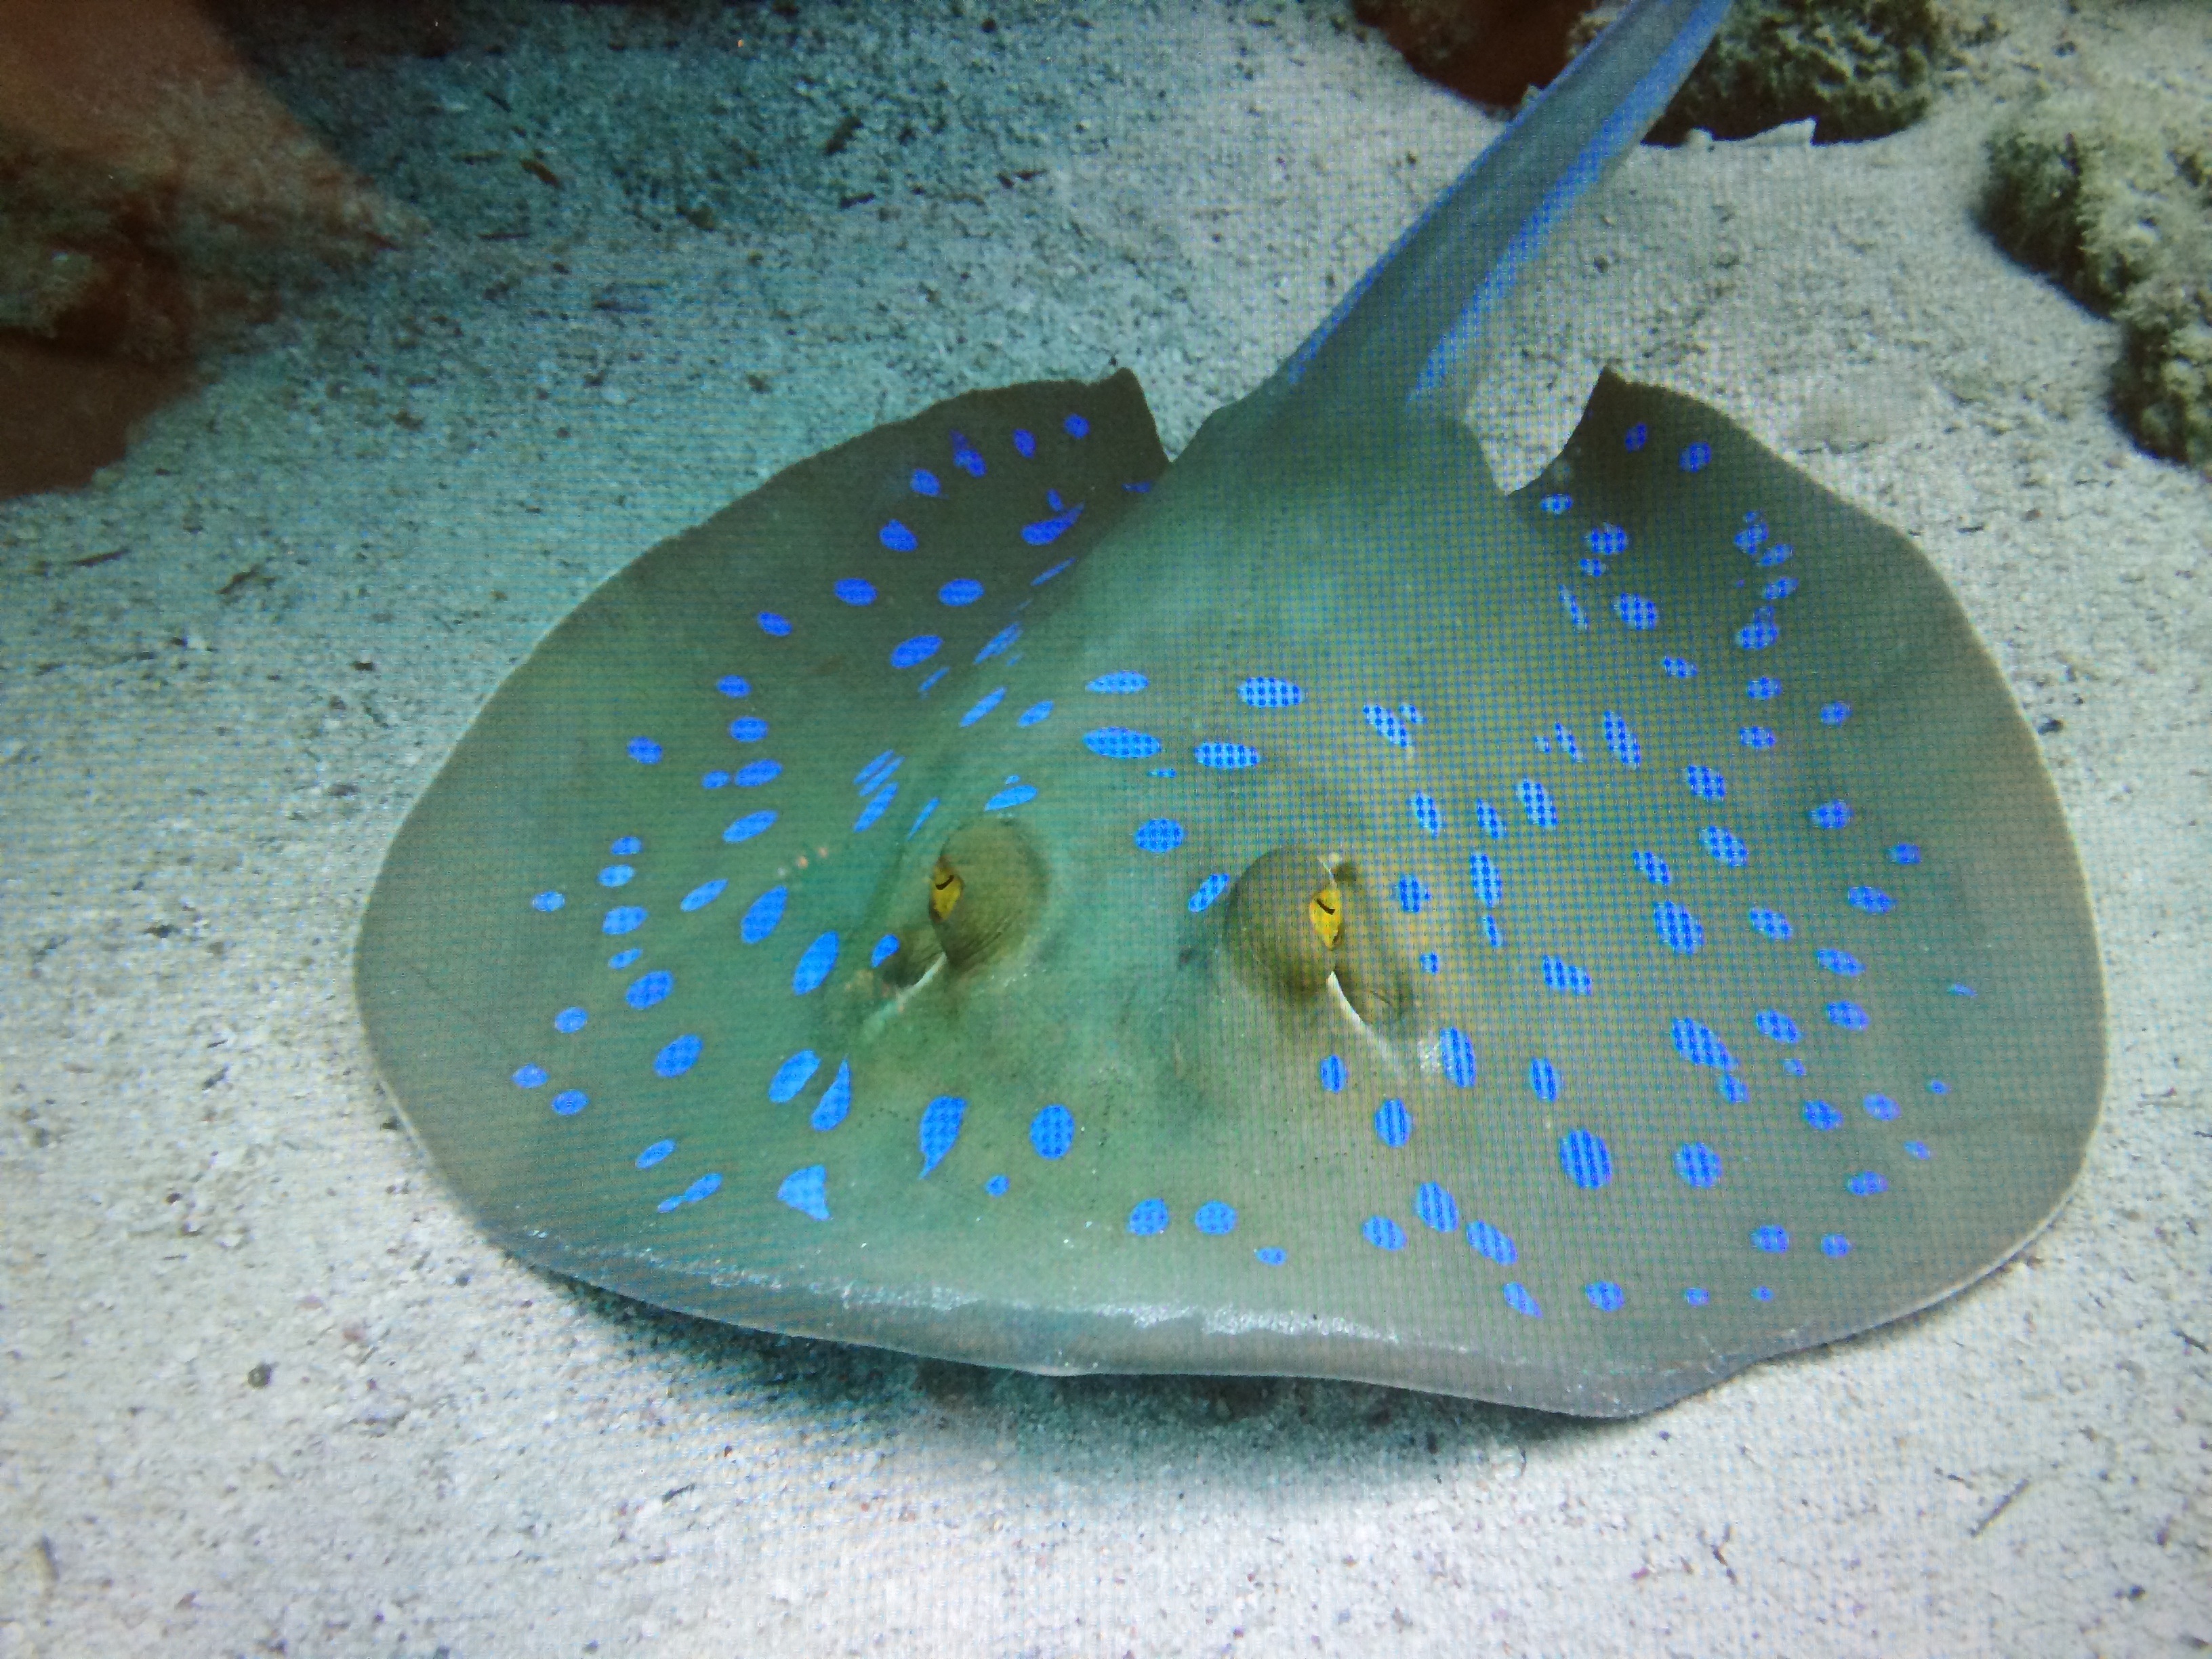
sea, nature, skate, diving, underwater, biology, blue, fish, egypt, animals, rays, underwater world, marine biology, cartilaginous fish, rays and skates, blaupunkt skate, sea dwellers